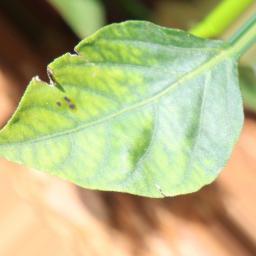
Label: nutritional